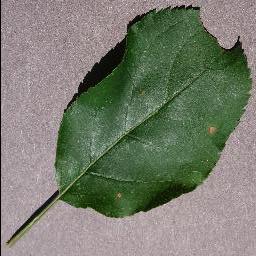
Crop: apple
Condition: black_rot